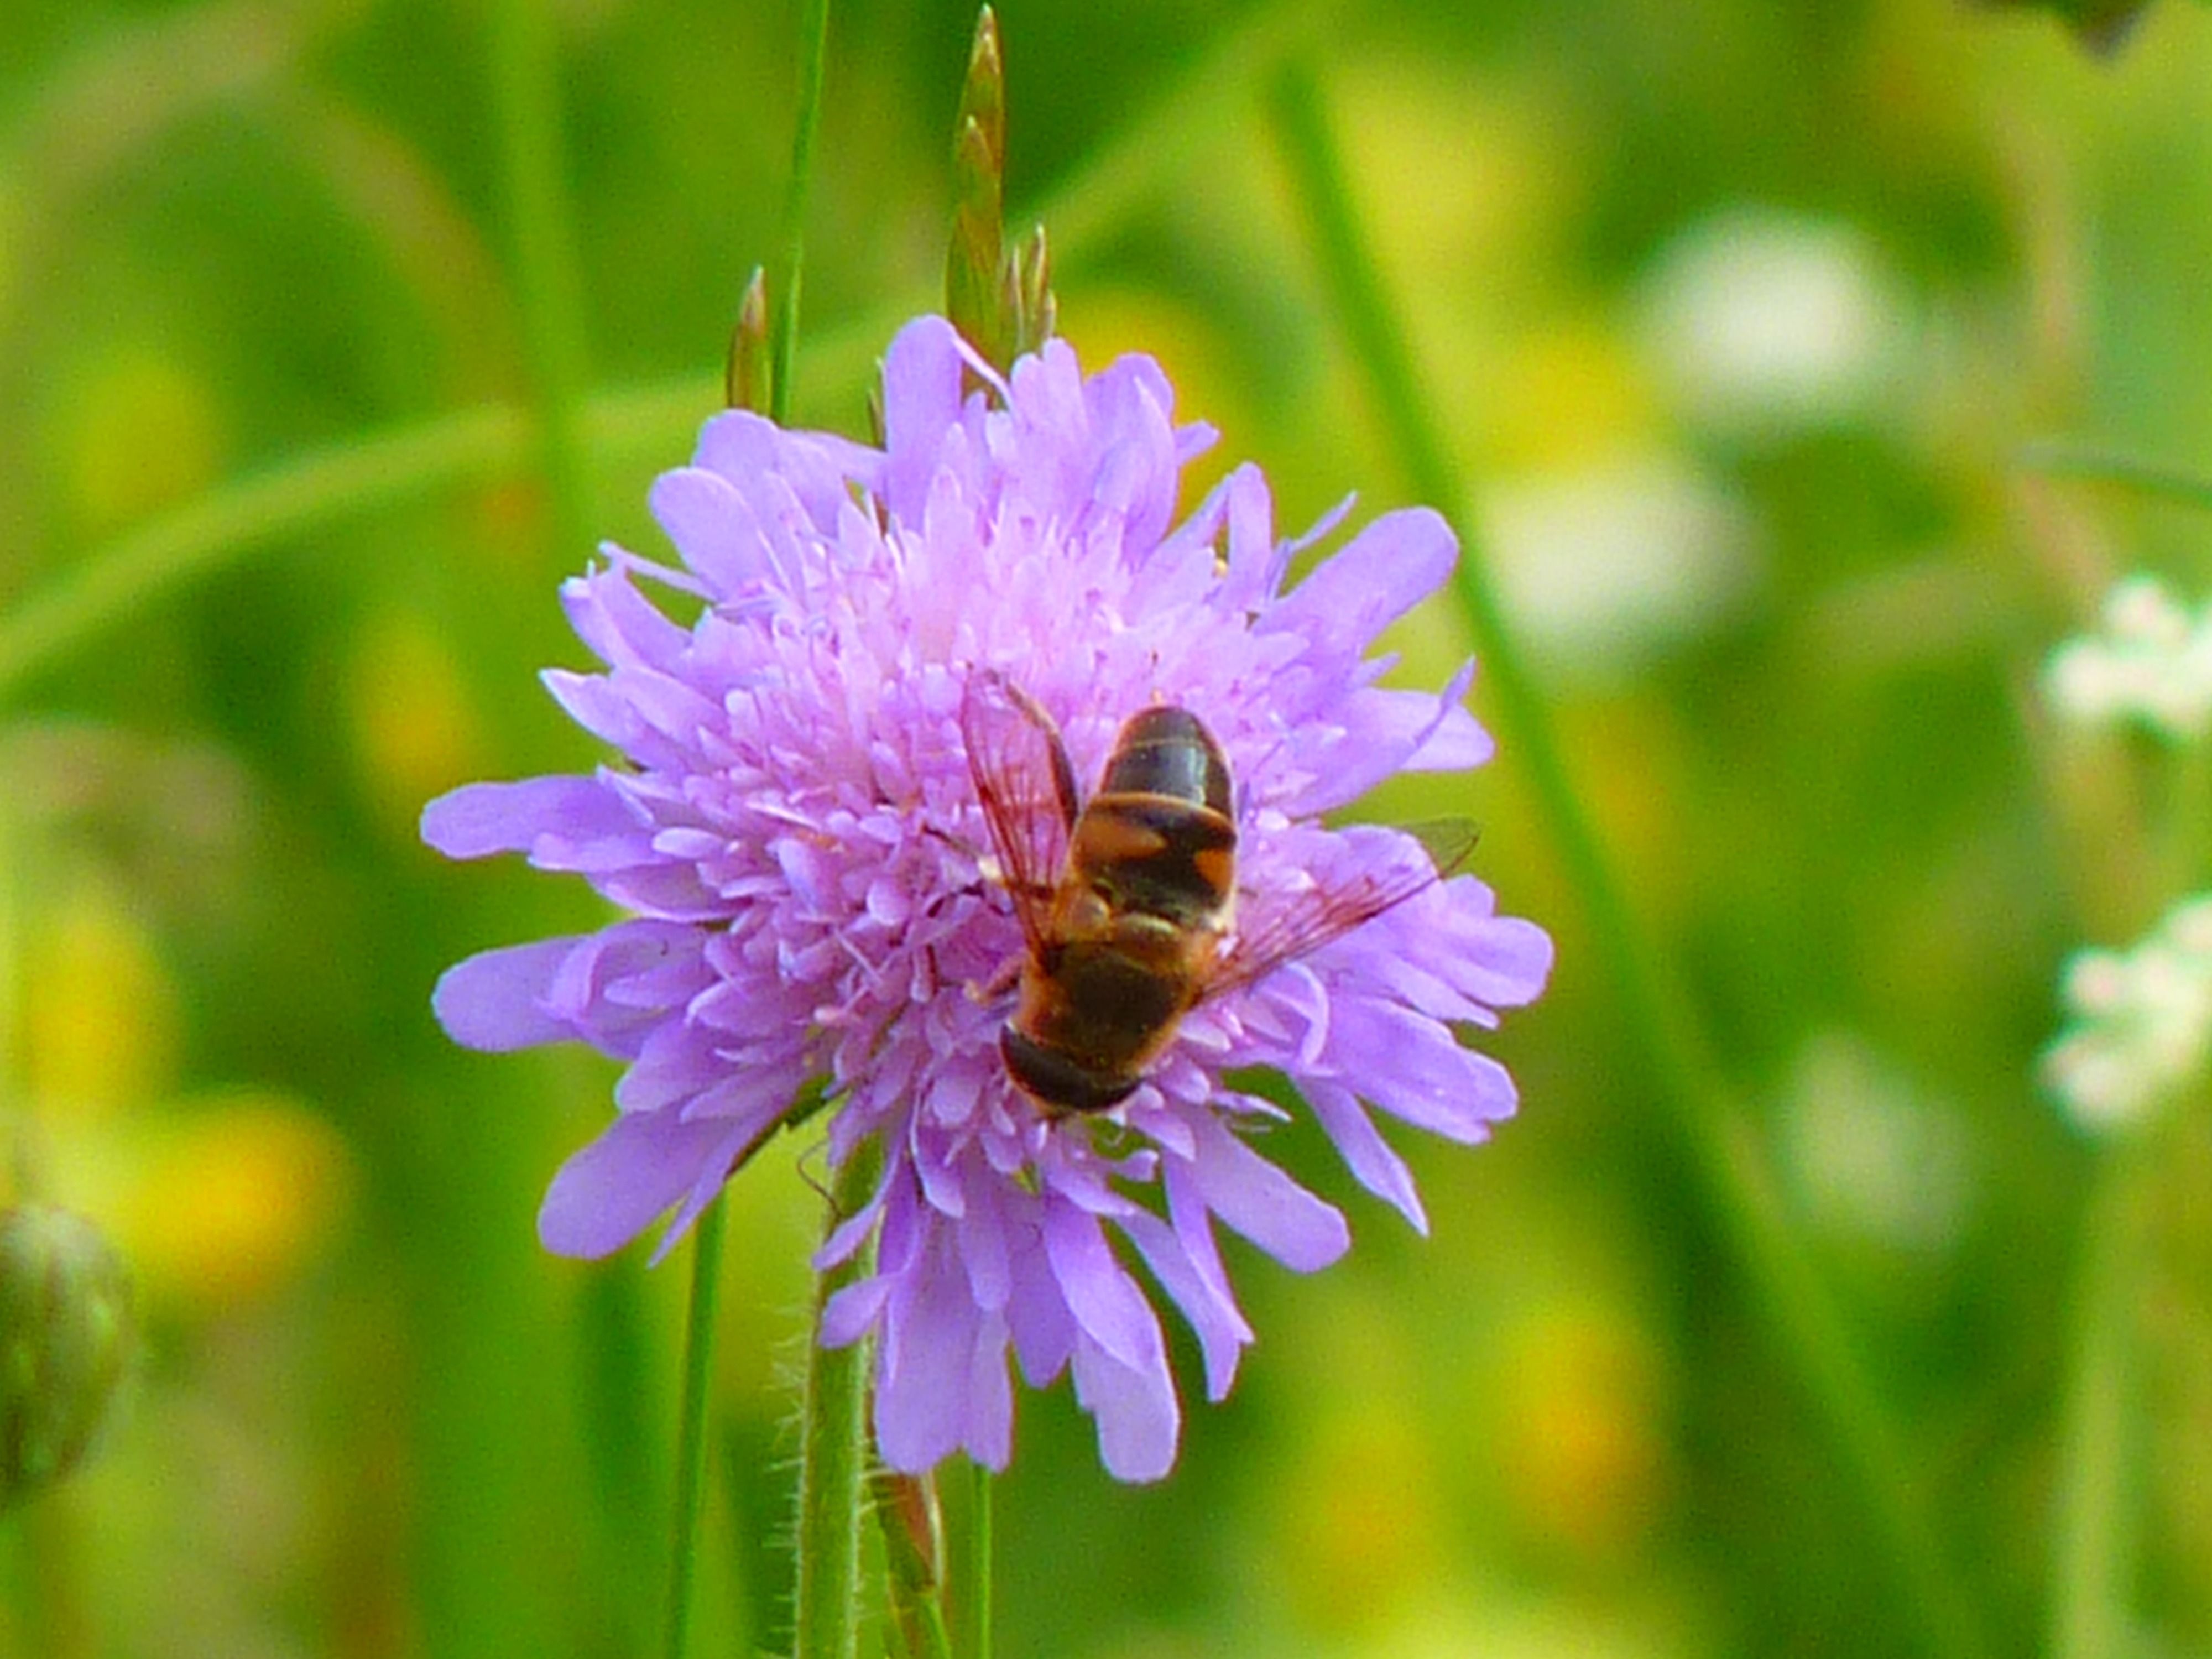
nature, blossom, plant, meadow, prairie, flower, purple, herb, produce, insect, botany, flora, invertebrate, wildflower, violet, bee, nectar, macro photography, flowering plant, honey bee, daisy family, land plant, membrane winged insect